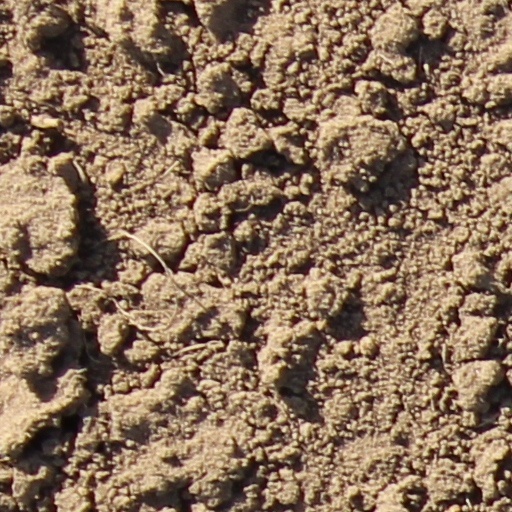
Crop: wheat